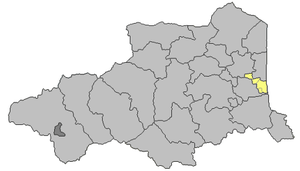
La Côte Radieuse (kanton)
Placering i departementet Pyrénées-Orientales
La Côte Radieuse var en fransk kanton fra 1982 til 2015 beliggende i departementet Pyrénées-Orientales i regionen Languedoc-Roussillon. Kantonen blev nedlagt i forbindelse med en reform, der reducerede antallet af kantoner i Frankrig. Kantonens kommuner indgår nu i de nye kantoner La Côte Sableuse og La Plaine d'Illibéris.